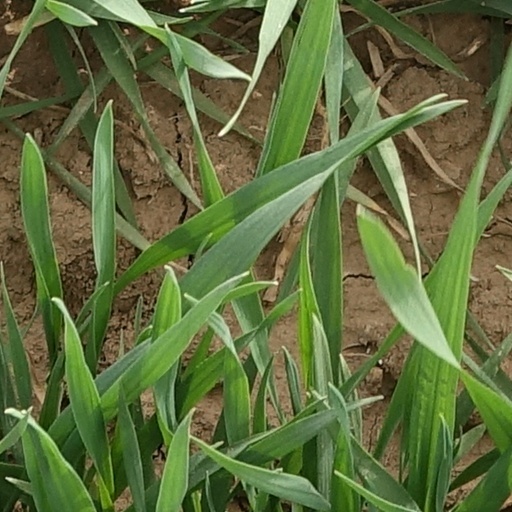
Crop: wheat